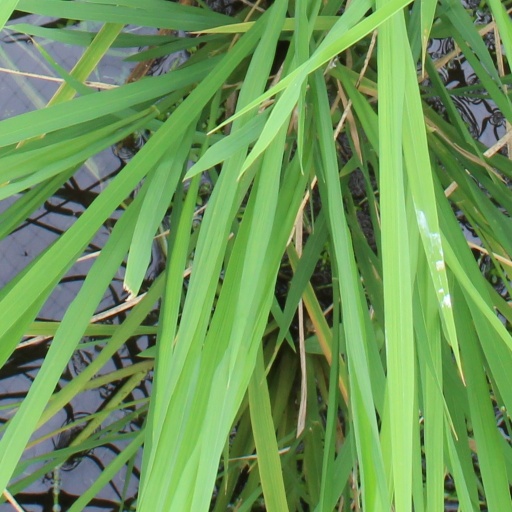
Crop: rice